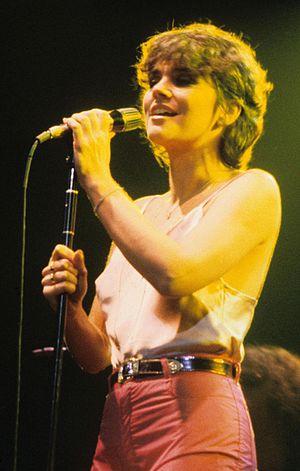
Linda Maria Ronstadt, née le 15 juillet 1946 à Tucson, dans l'Arizona, est une chanteuse de rock et country rock américaine. Elle annonce sa retraite en 2011.